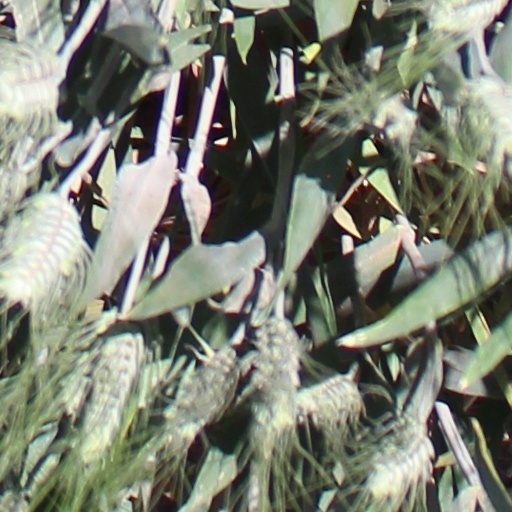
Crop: wheat